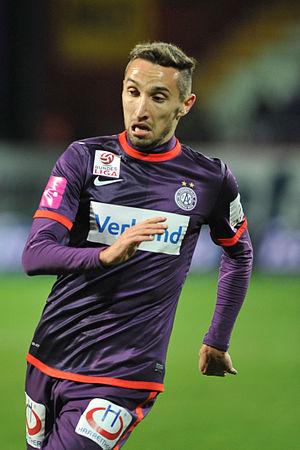
Marin Leovac, né le 7 août 1988 à Jajce, à l'époque en Yougoslavie, aujourd'hui en Bosnie-Herzégovine, est un footballeur autrichien et international croate, évoluant au poste de défenseur au Dinamo Zagreb